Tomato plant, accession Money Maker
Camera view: vertical (180 deg); turntable rotation: 270 degrees
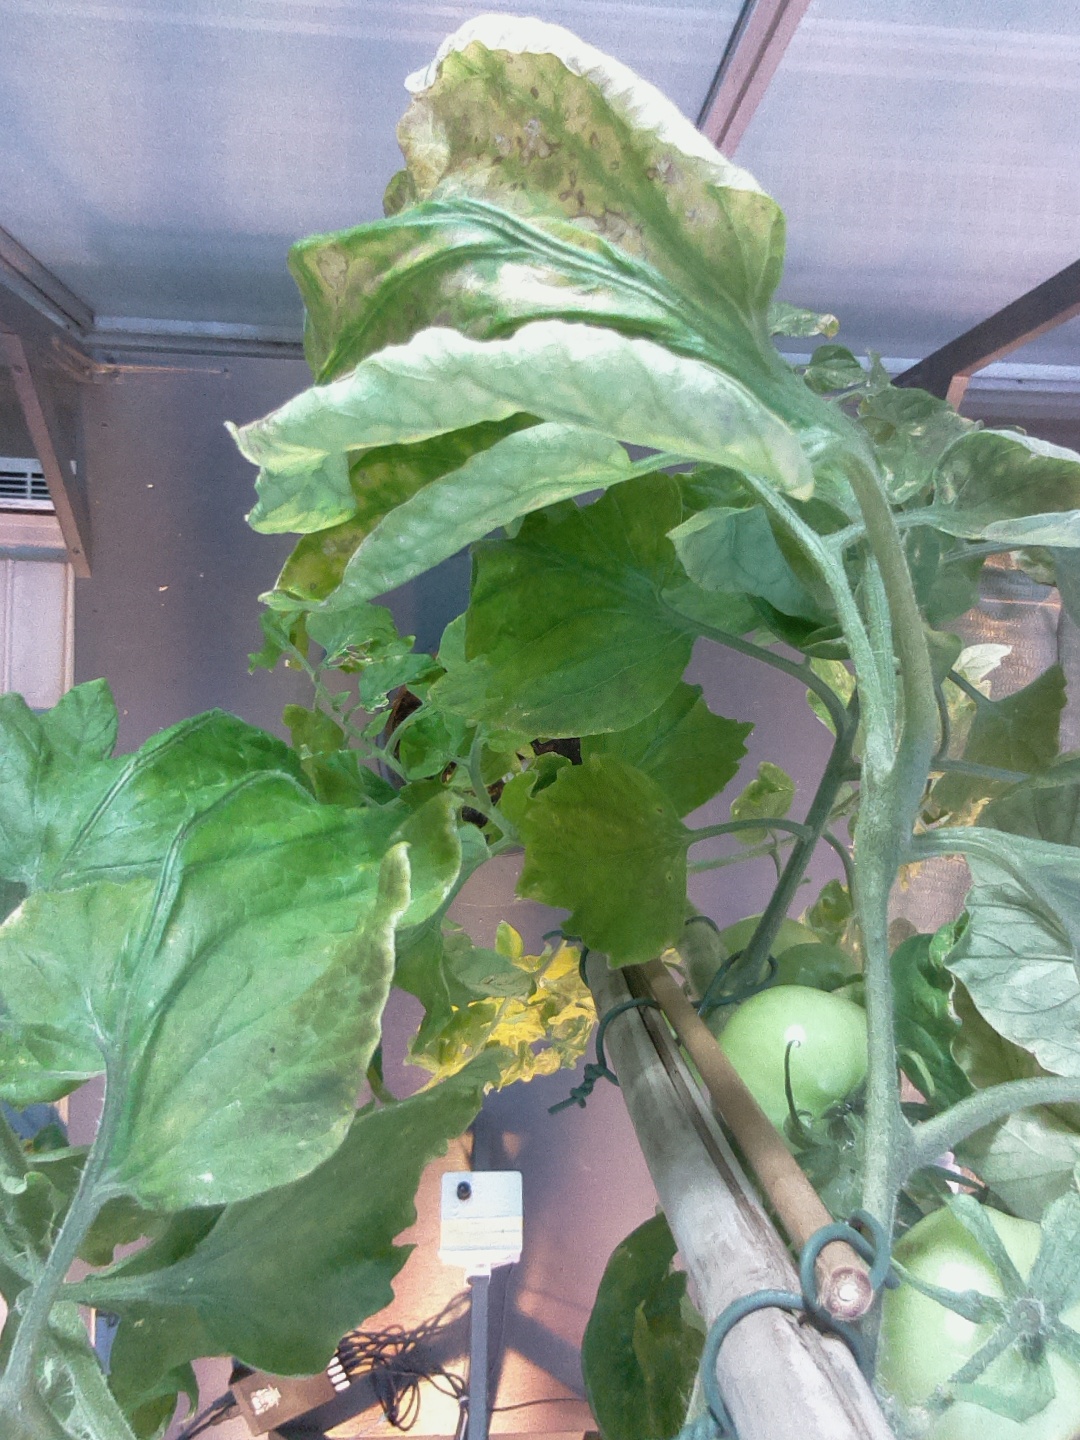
BBCH growth stage 79: 90% -100% of final fruit size